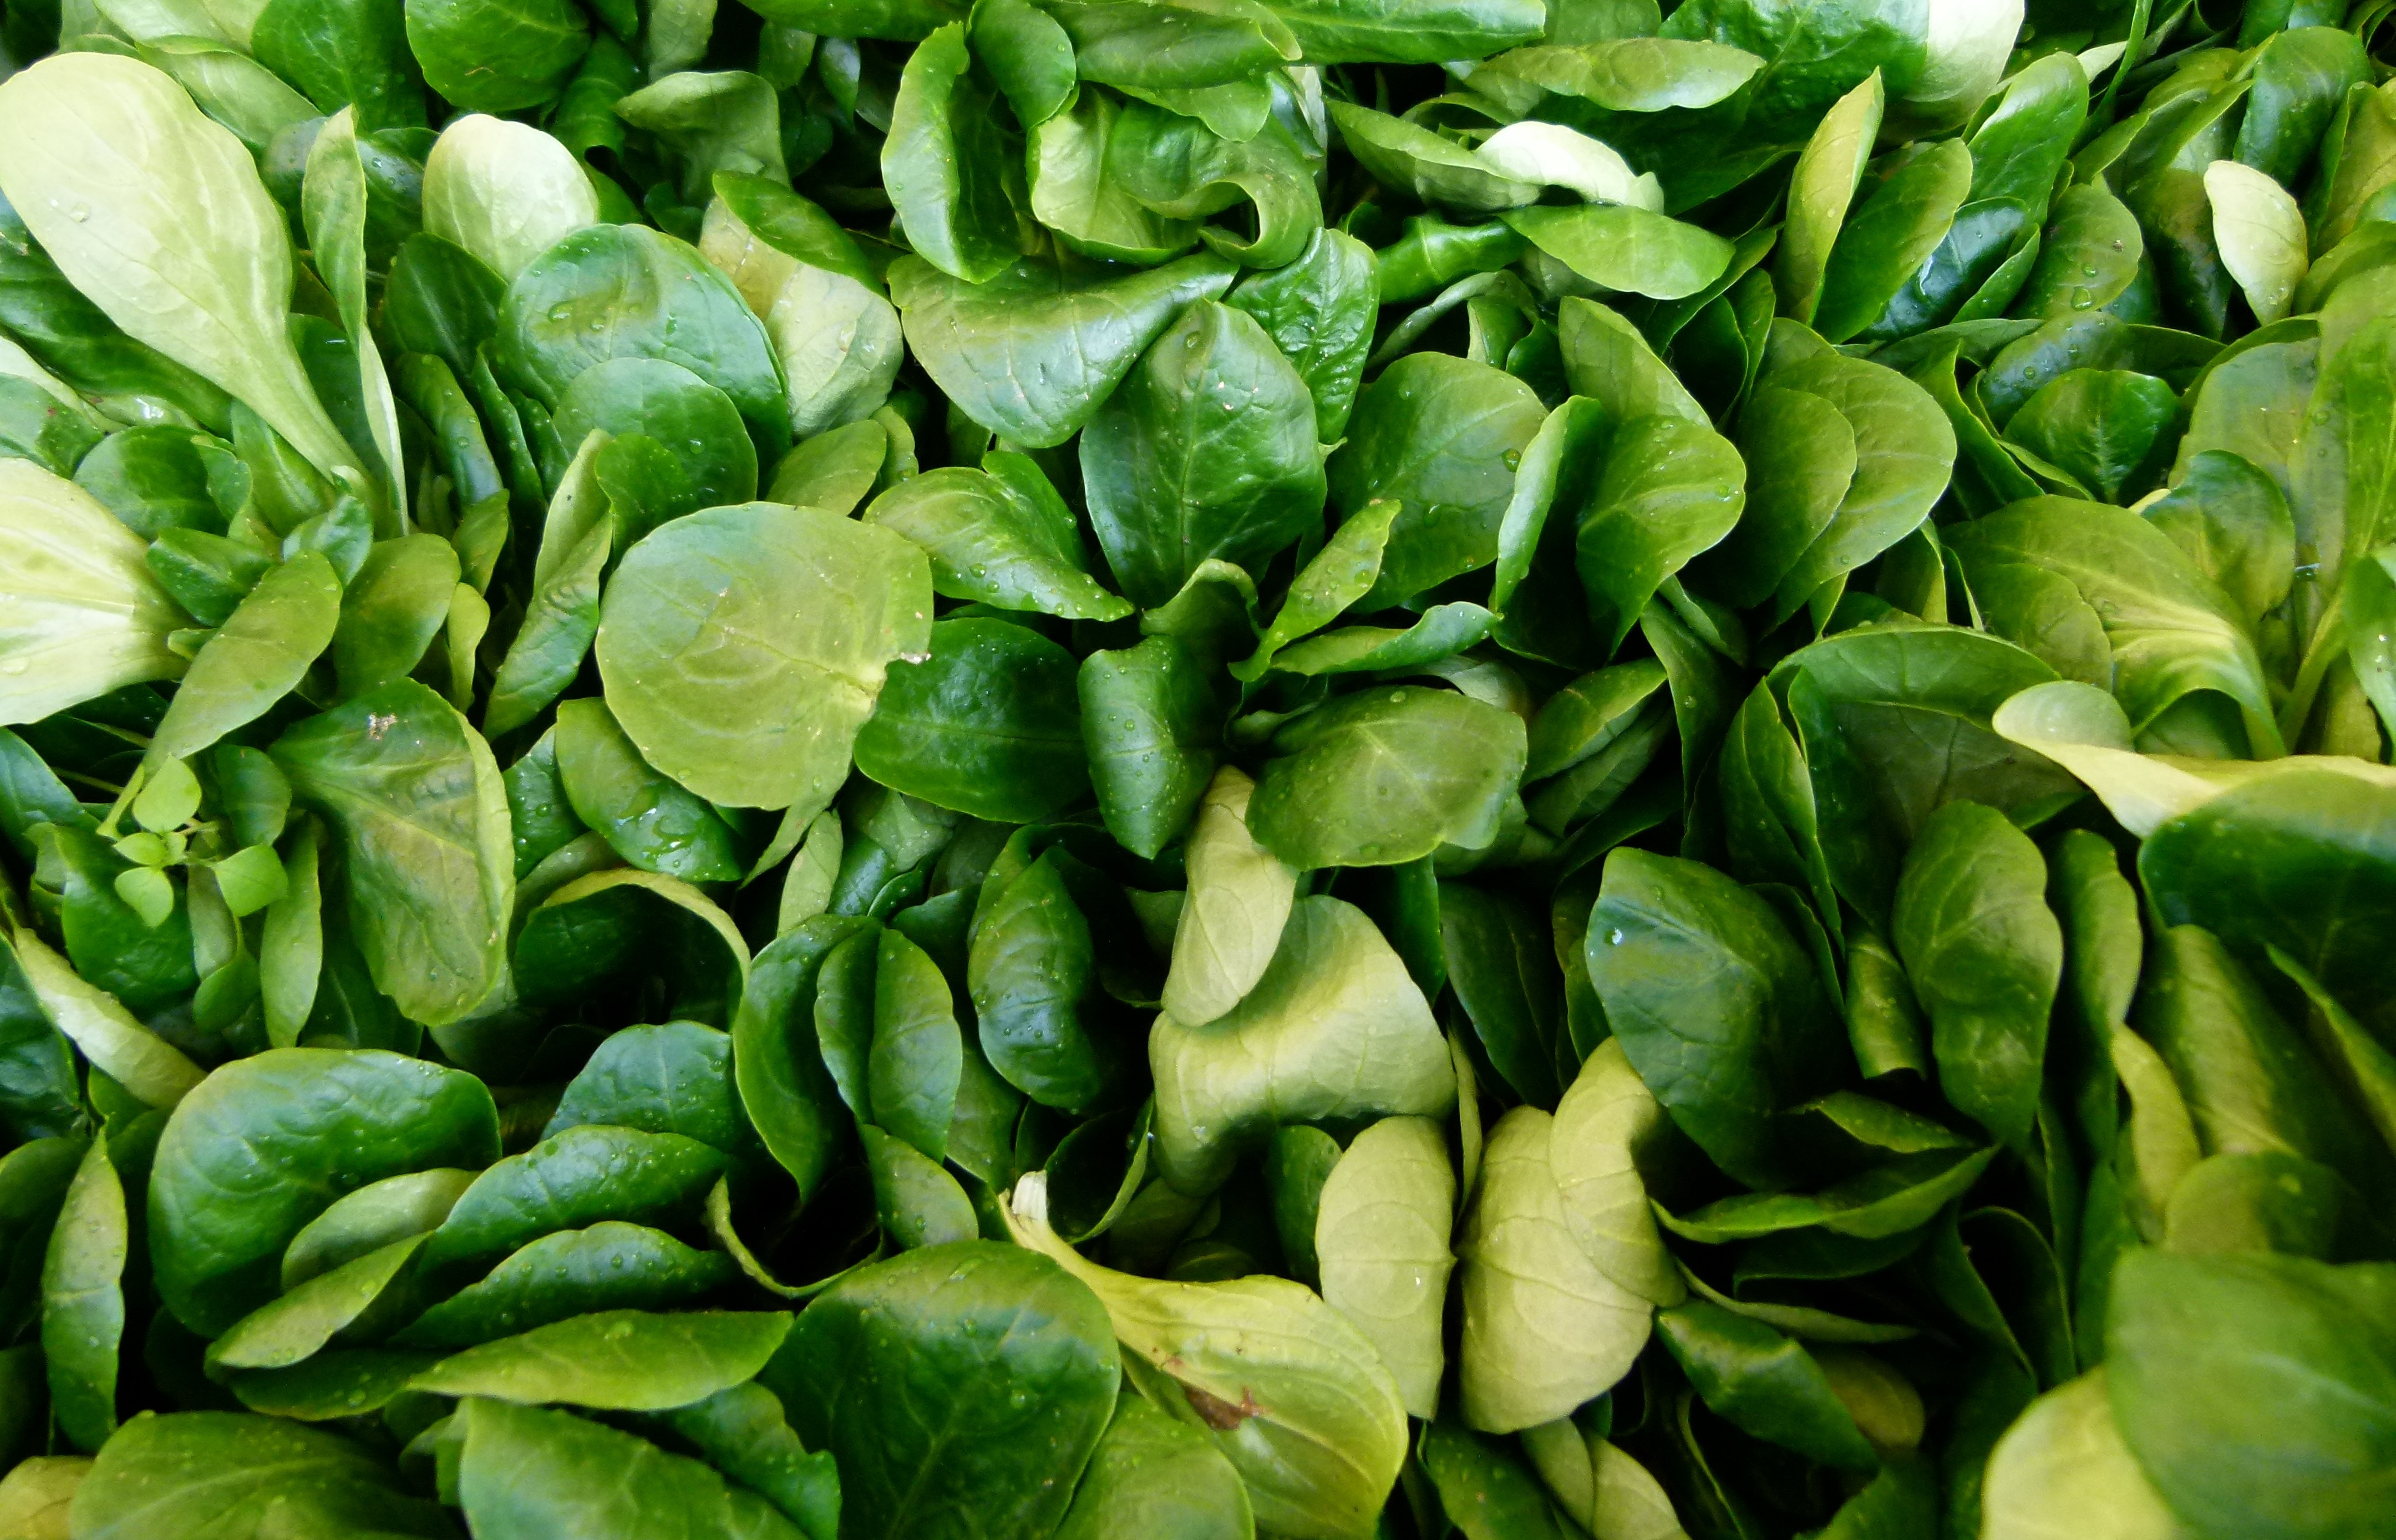
plant, leaf, flower, food, green, produce, vegetable, fresh, market, leaves, flowering plant, lamb's lettuce, rapunzel, valerianella locusta, corn salad, common cornsalad, fetticus, nut lettuce, field salad, land plant, leaf vegetable, malabar spinach, m che